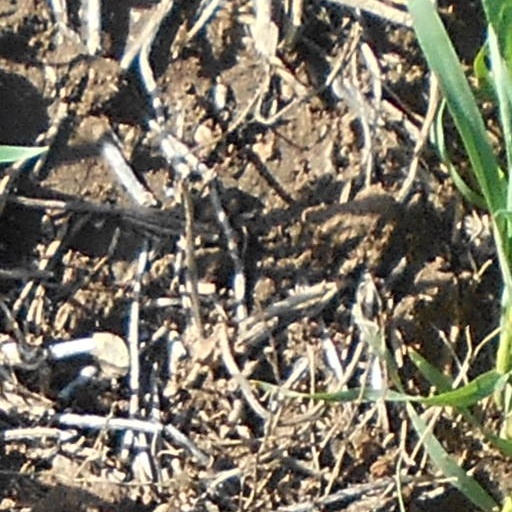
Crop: wheat